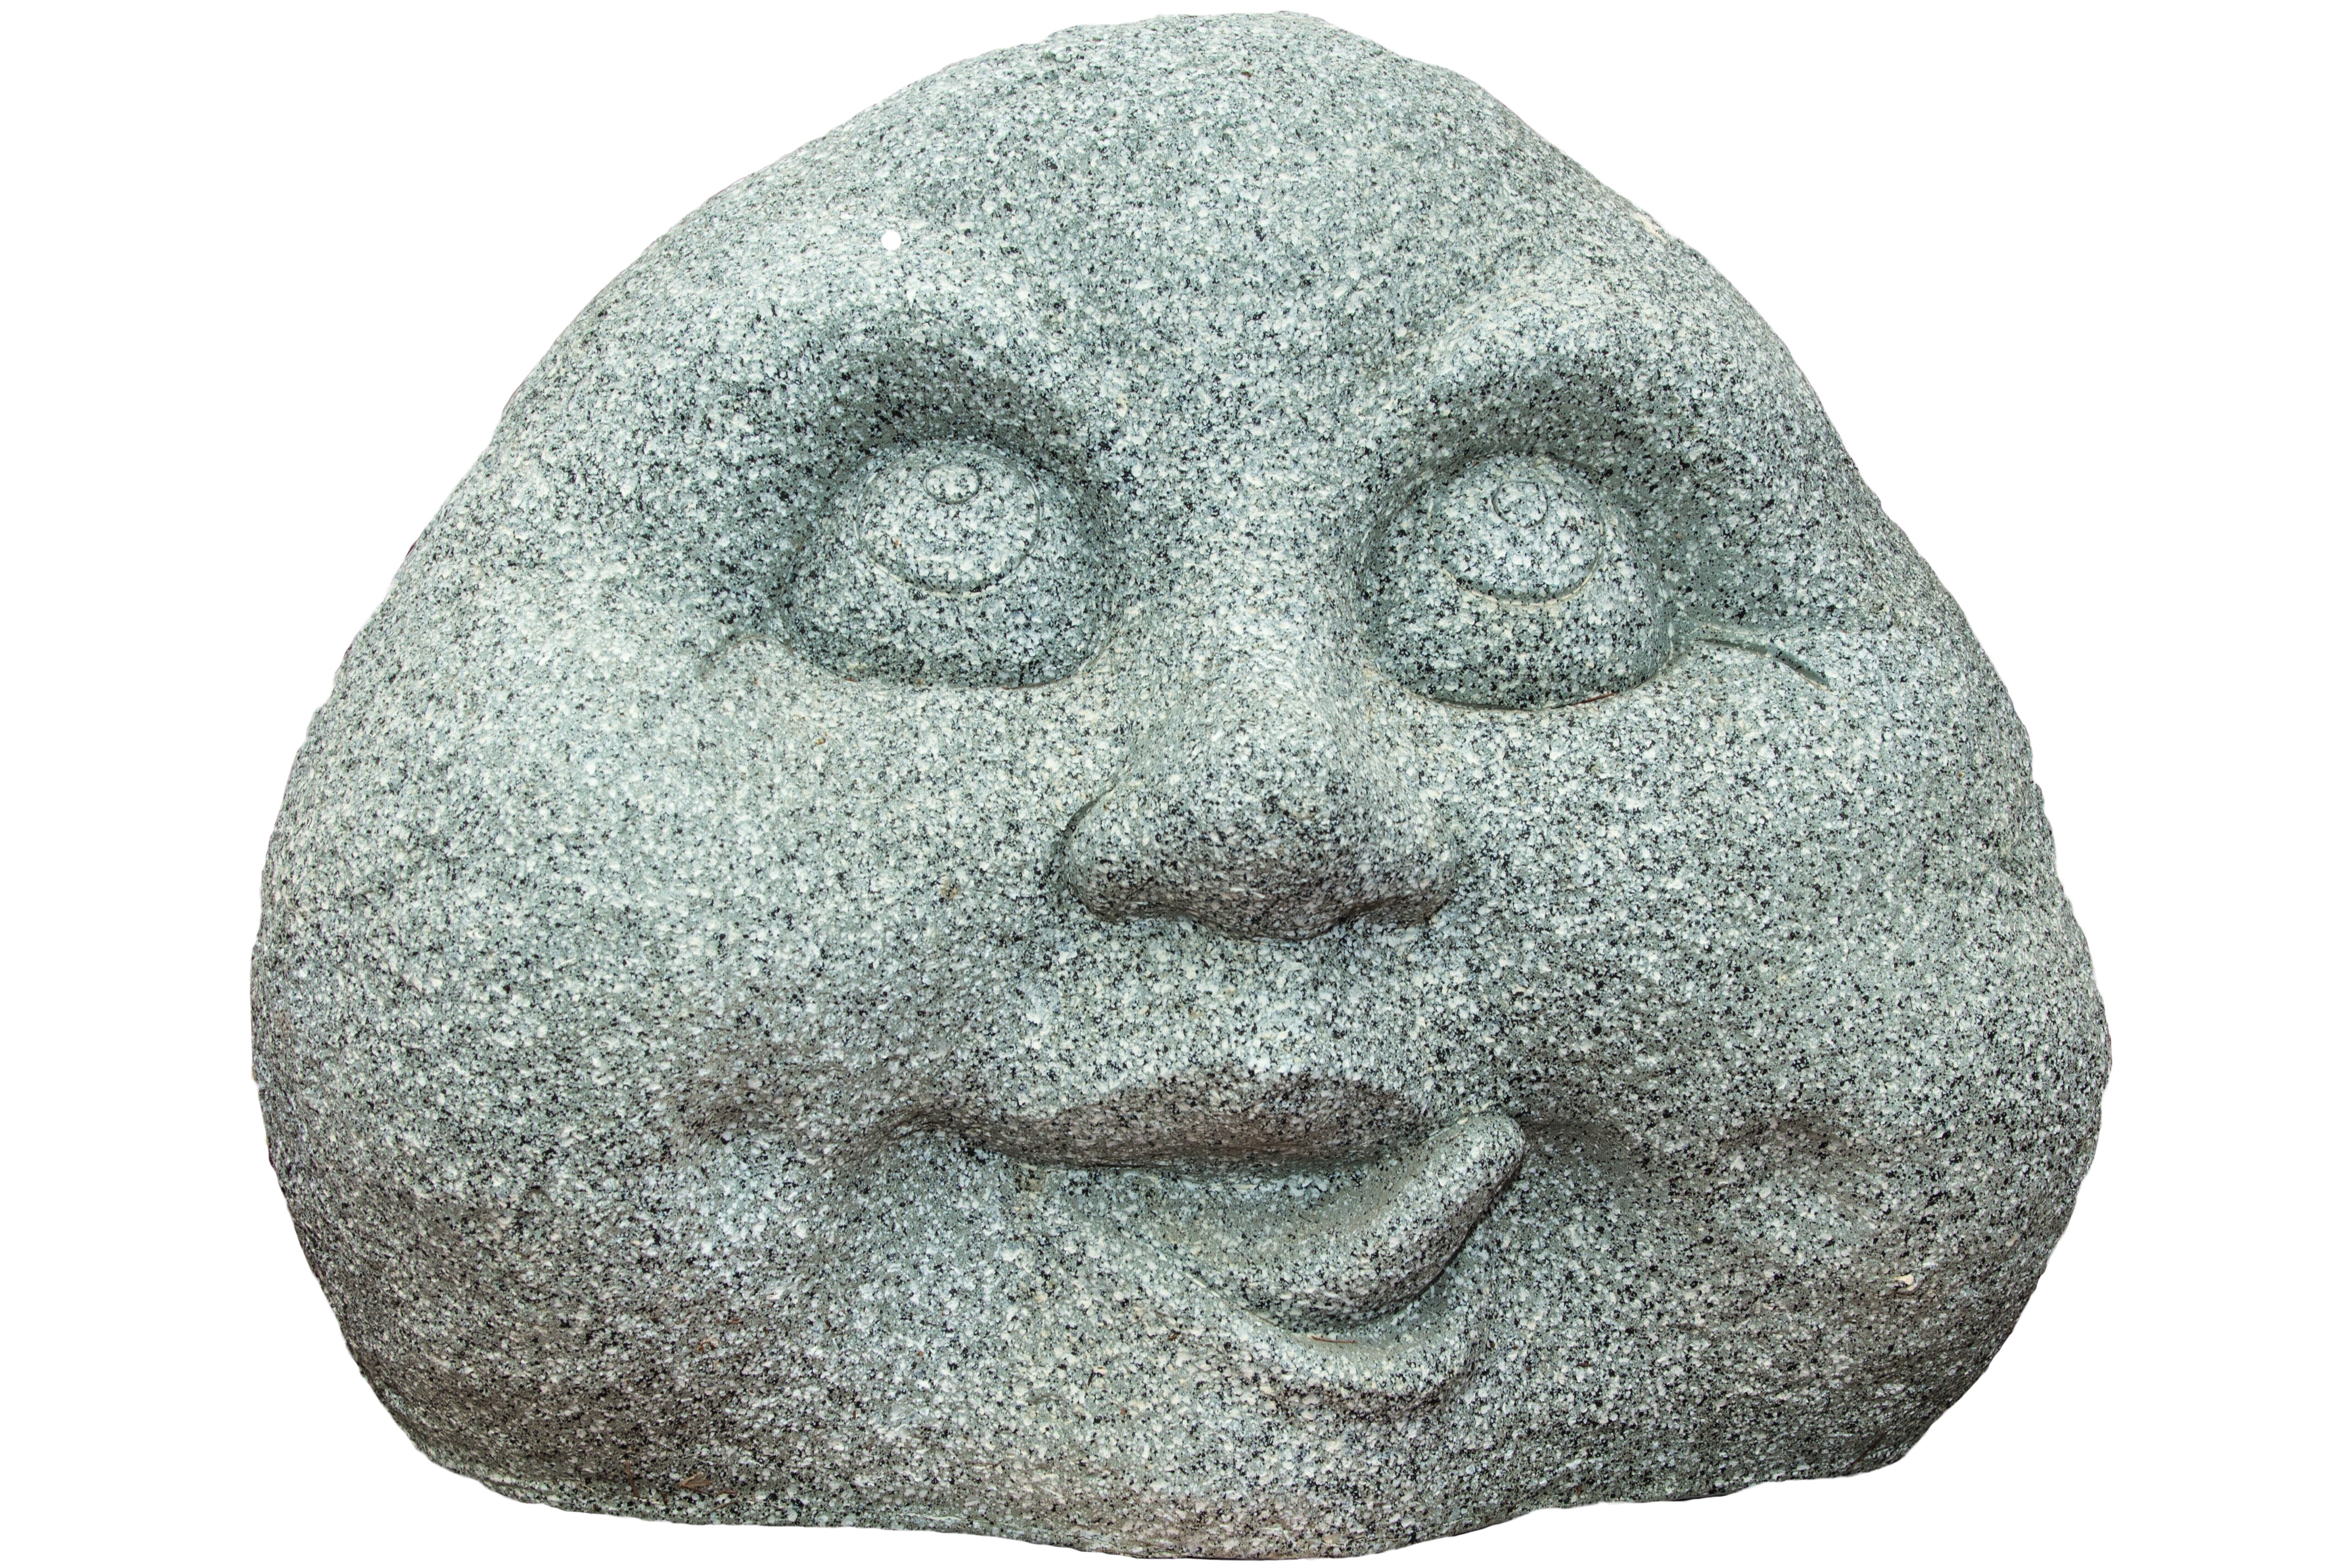
stone, statue, decoration, clothing, deco, face, sculpture, art, figure, head, costume, stone carving